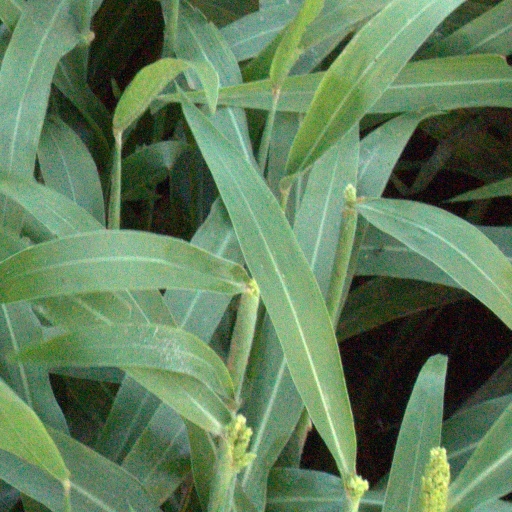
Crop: sorghum